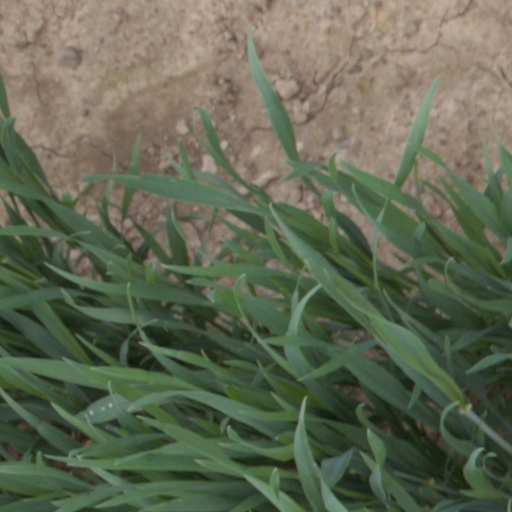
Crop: wheat